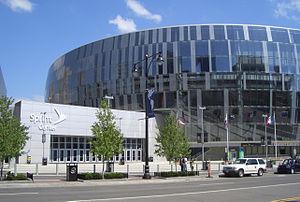
Le Sprint Center est une salle omnisports située dans le centre-ville de Kansas City, au Missouri. Le bâtiment se trouve sur la 14ᵉ Rue & Grand Boulevard, à l'est de Power & Light District, qui est actuellement en construction. L'arène est sponsorisée par l'entreprise américaine de télécommunication Sprint Nextel Corporation qui possède un siège opérationnel à Overland Park au Kansas.